Paddle steamer Genève

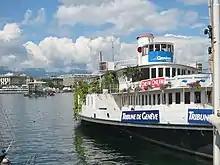
The "Genève" in 2006

In 1973, "Genève" was taken out of commission and sold for scrap. The next year, she was purchased by an "Association pour le Bateau "Genève"" for 75 000 CHF, and moored at Eaux-Vives dock. She is now unserviceable, but still afloat. During the summer months, the vessel is used as a restaurant, the "Buvette du Bateau".